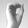
ASL letter: O